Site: brandenburg
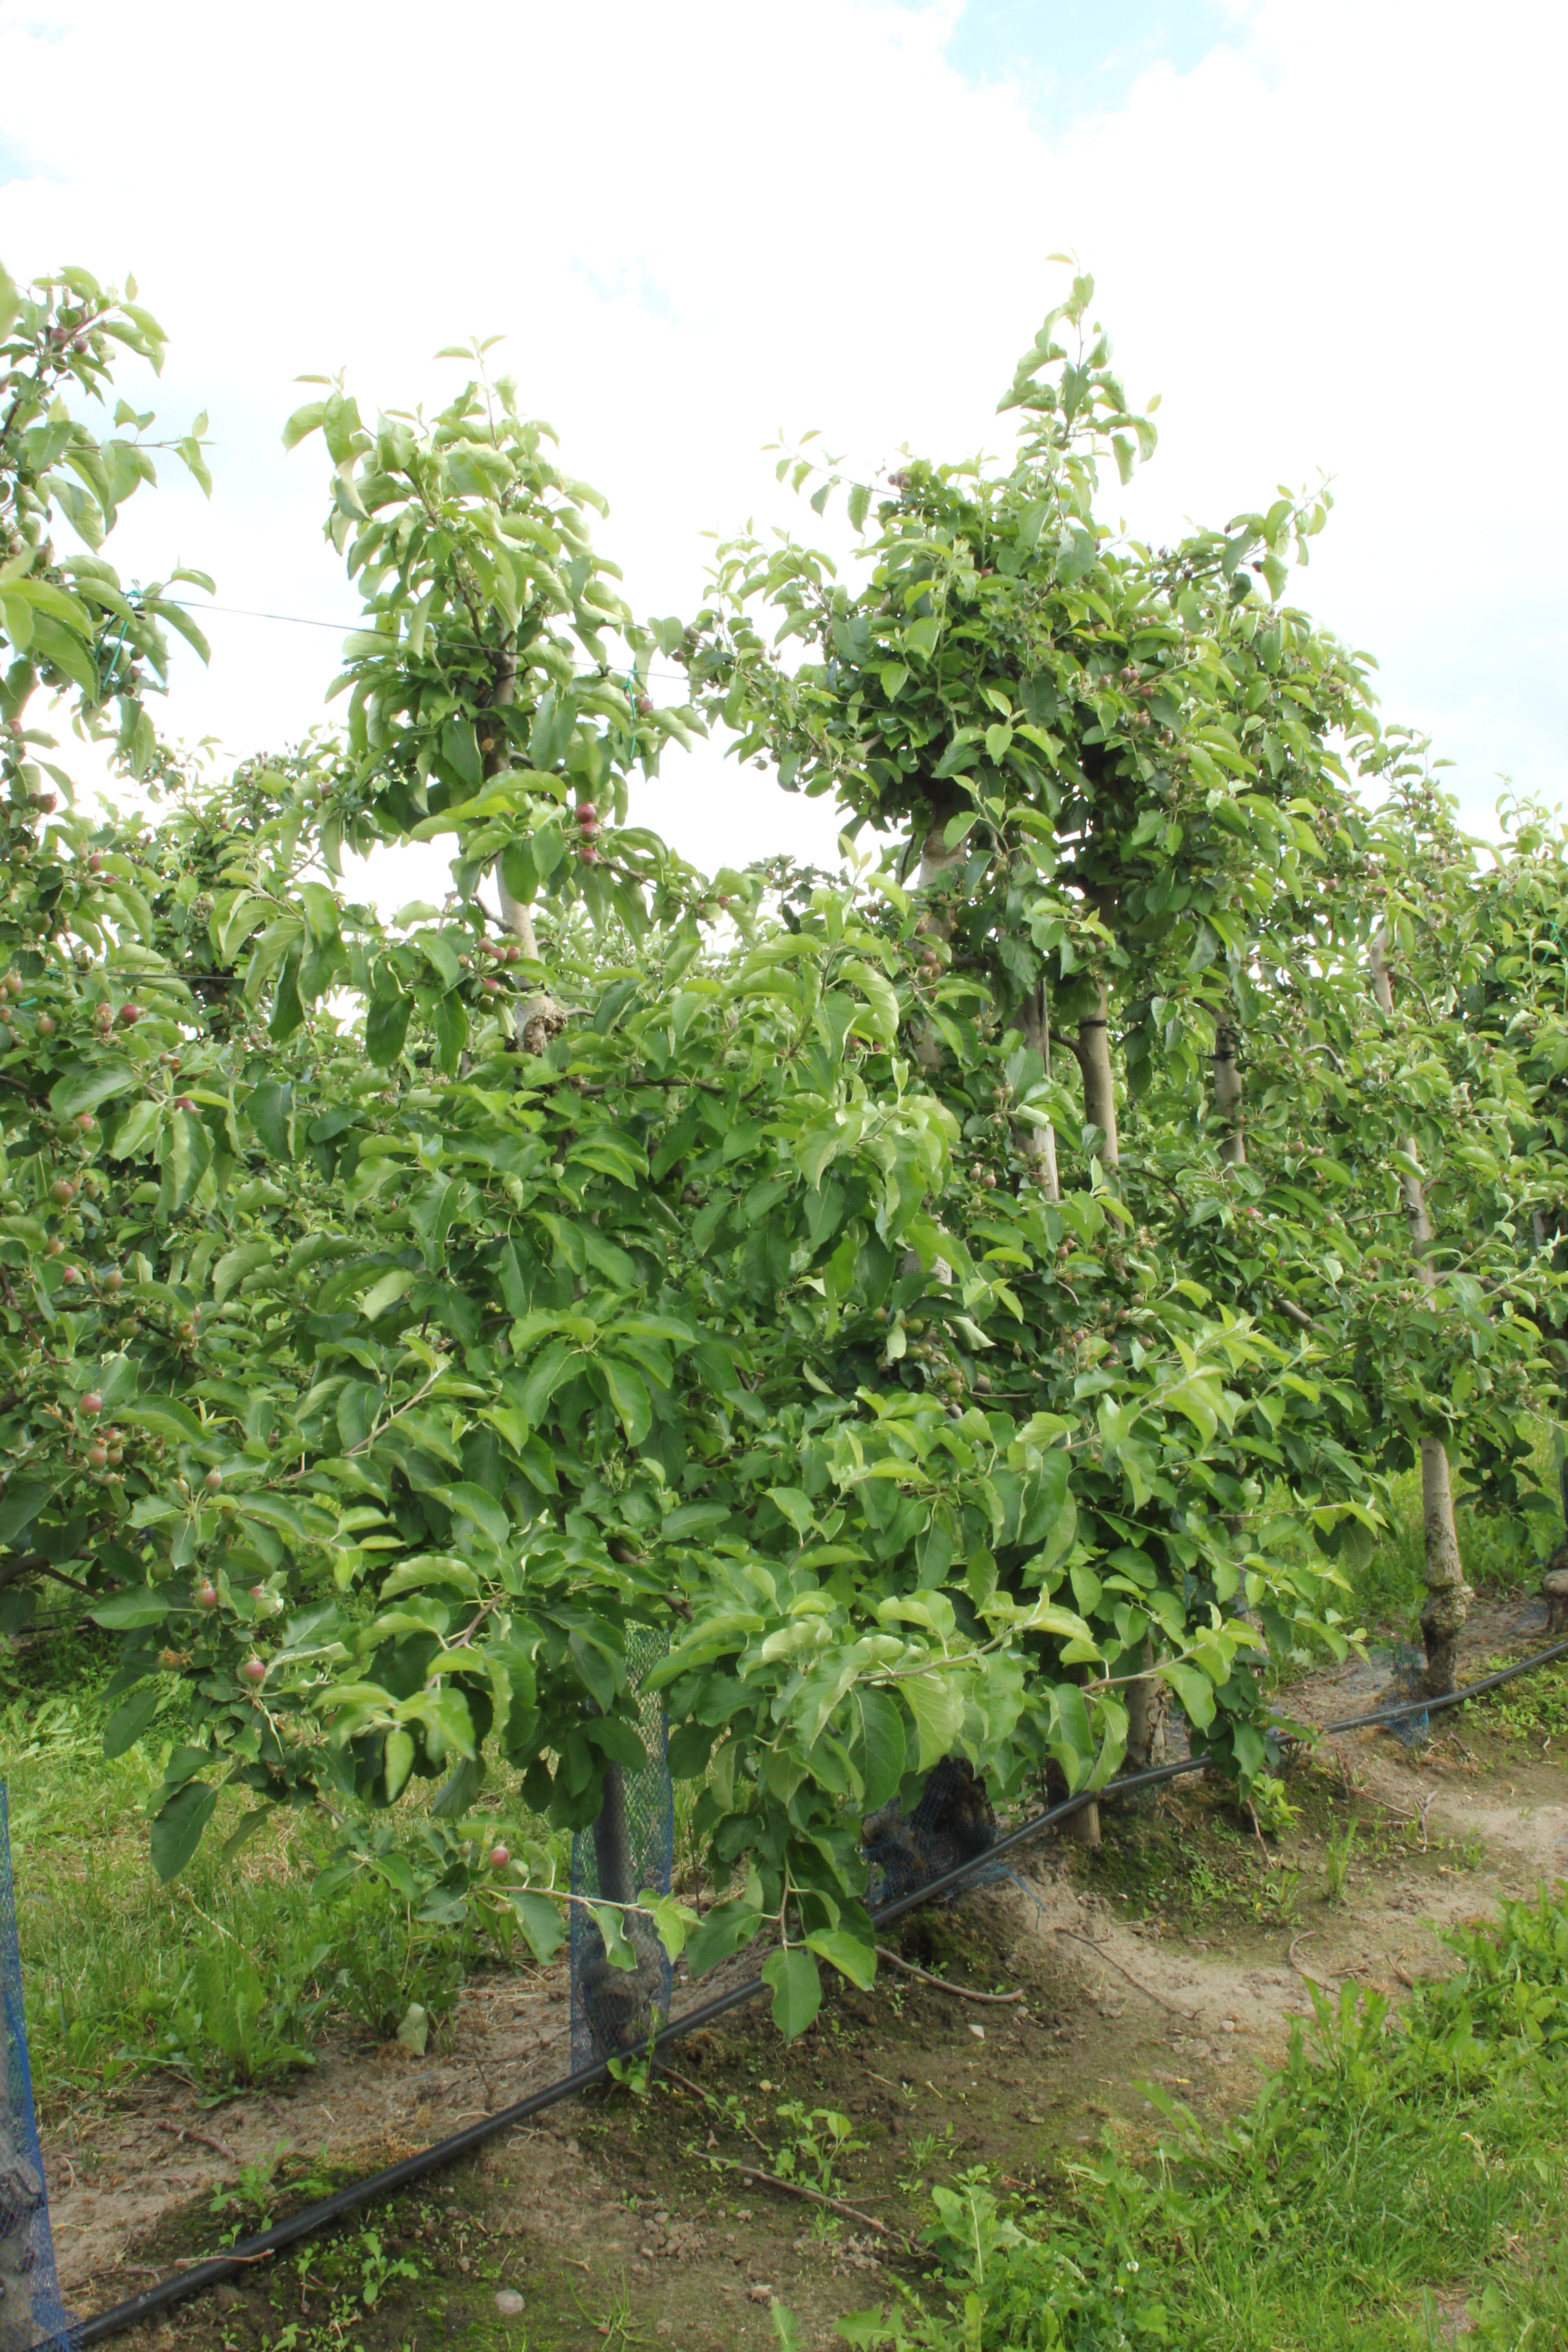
Growth stage (BBCH 72): Development of fruit